Babil (TV series)

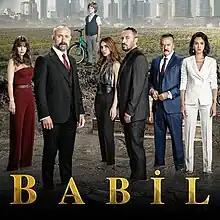
Babil season 2 poster

Babil is a Turkish psychological thriller television series signed by Ay Yapım, the first episode of which was broadcast on 17 January 2020, directed by Uluç Bayraktar, and written by Nükhet Bıçakçı and Özlem Yücel. The series ended with the final in the 20th episode released on 20 November 2020.